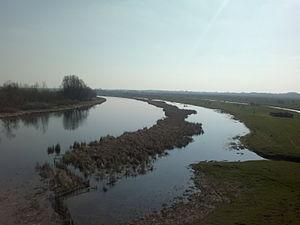
Les aires naturelles protégées de Serbie couvrent une superficie de 5 443 km², soit environ 6 % du territoire du pays.